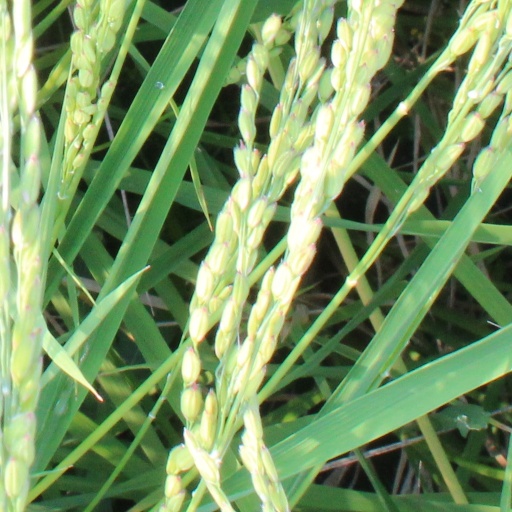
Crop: rice